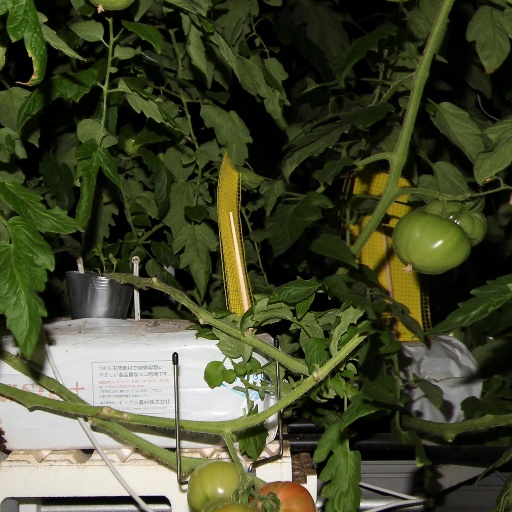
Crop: tomato